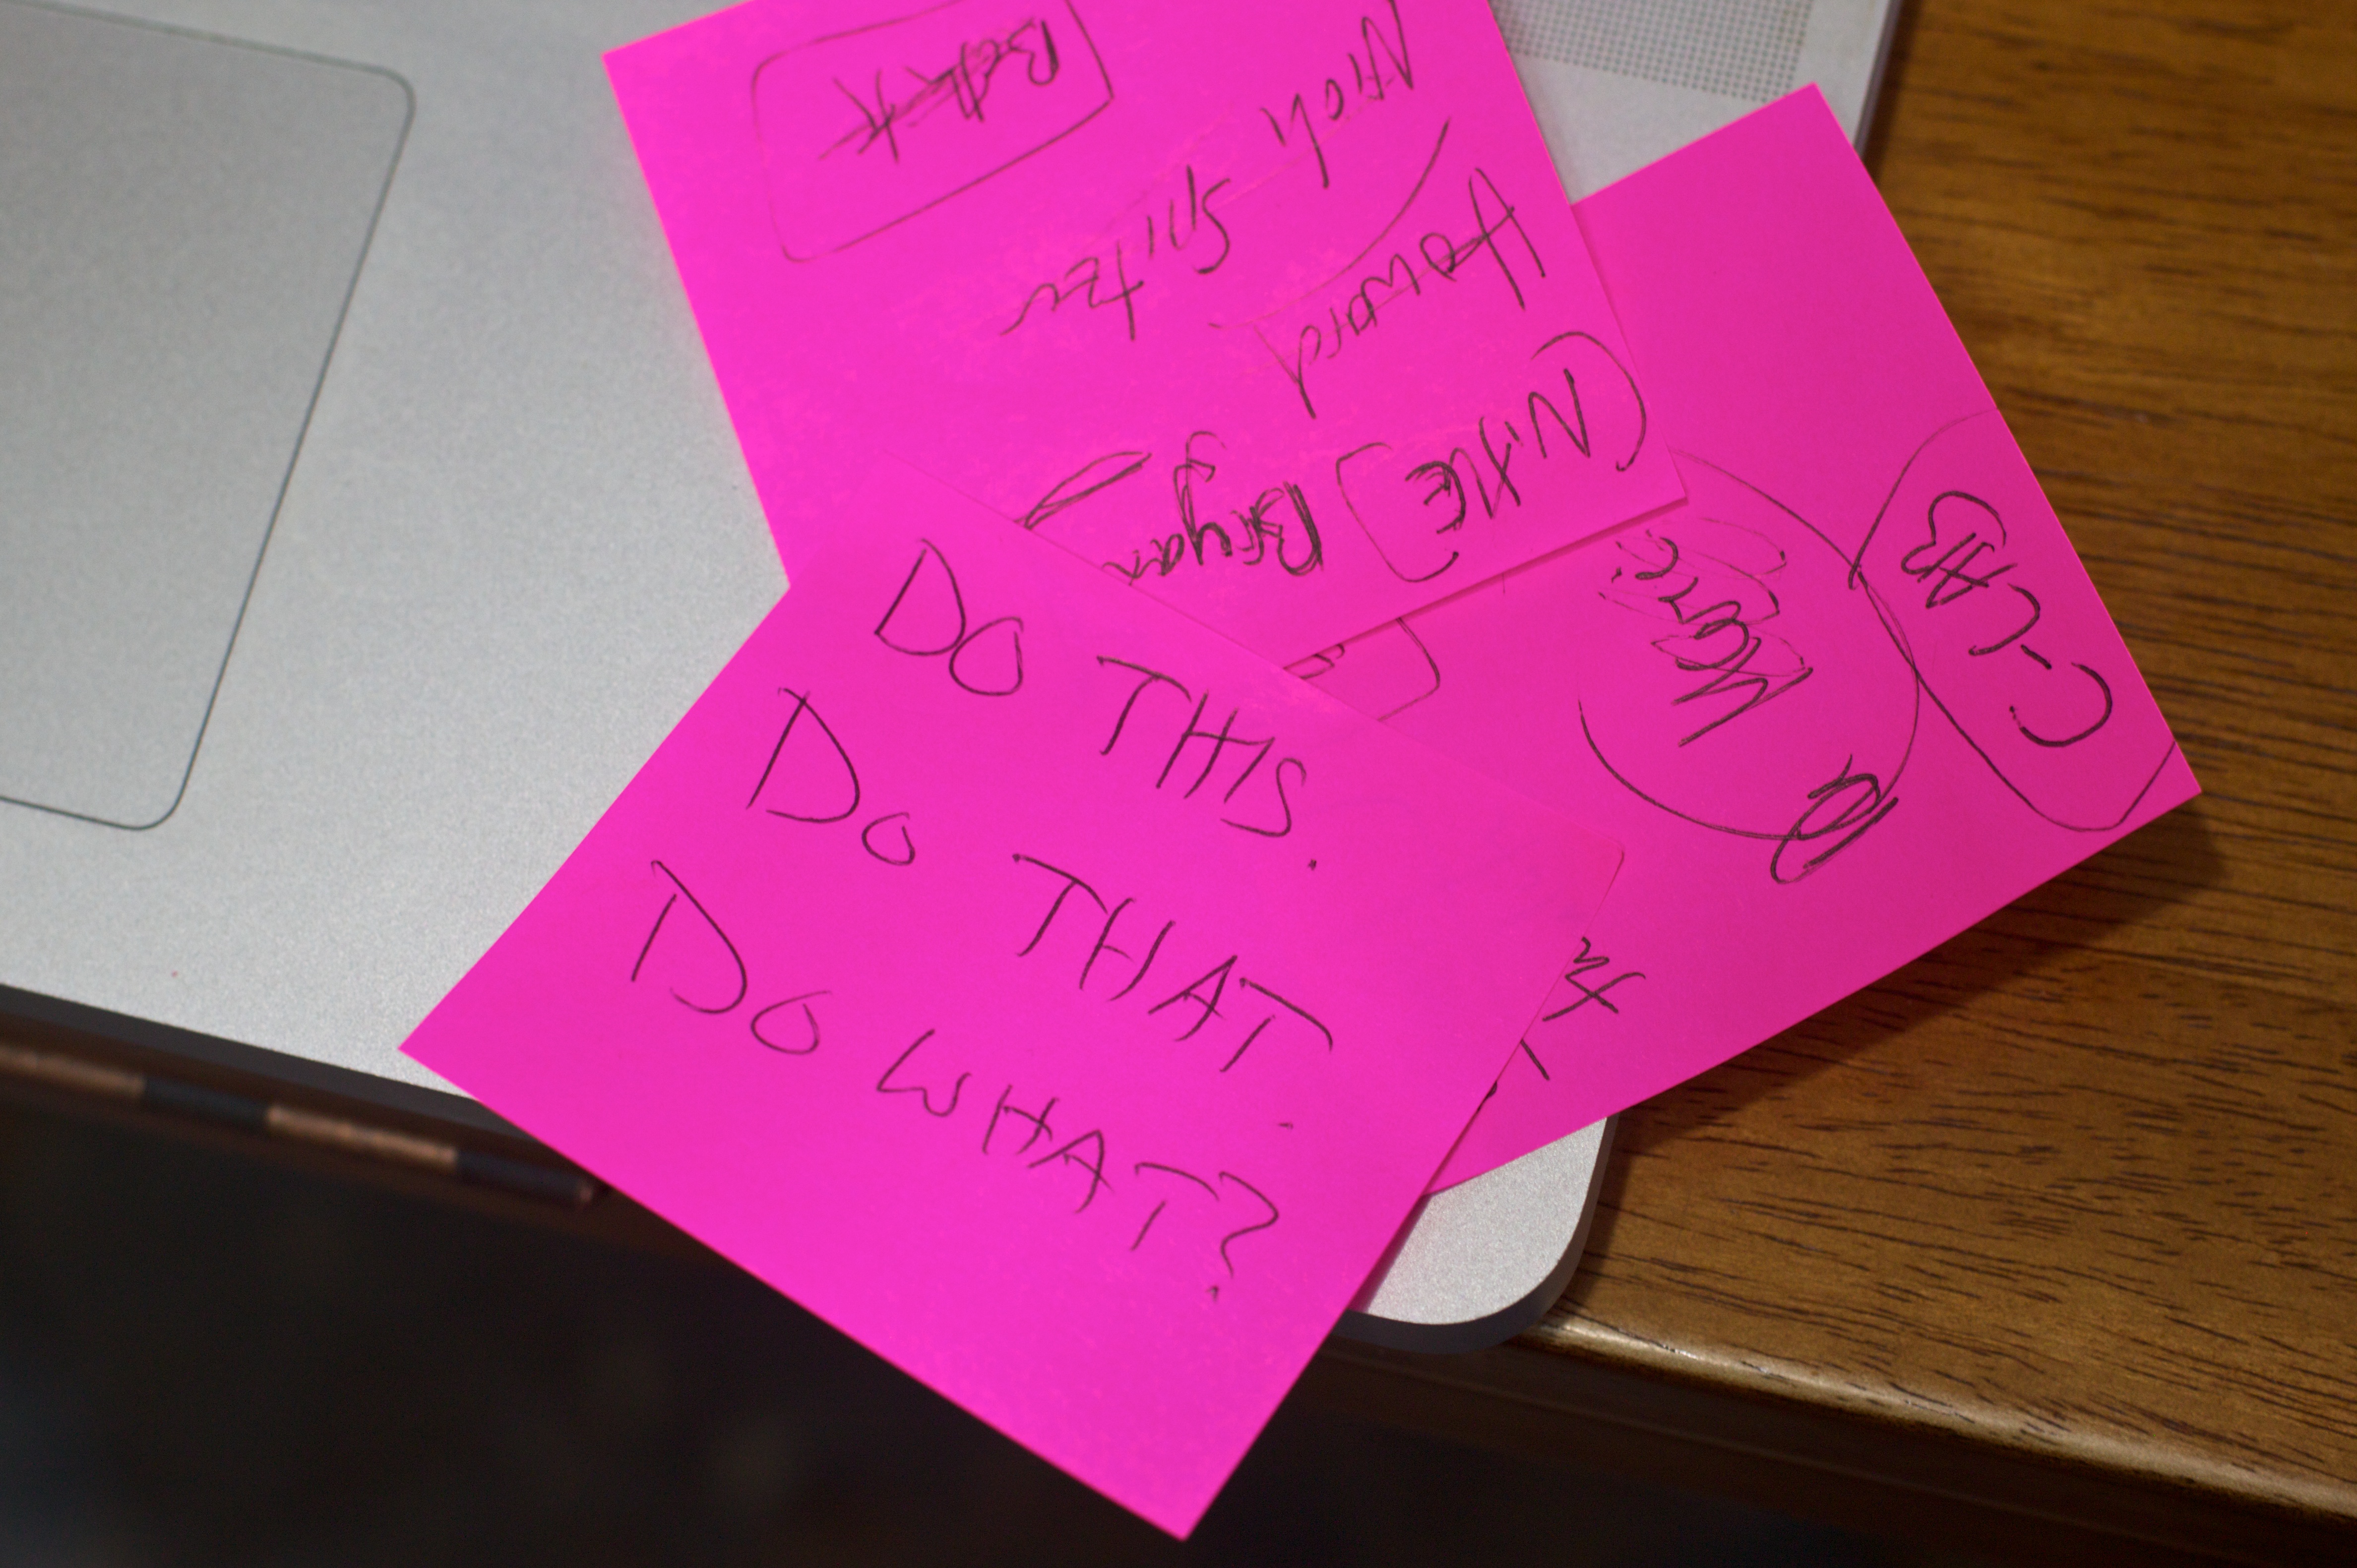
writing, pink, paper, brand, font, art, 2010365